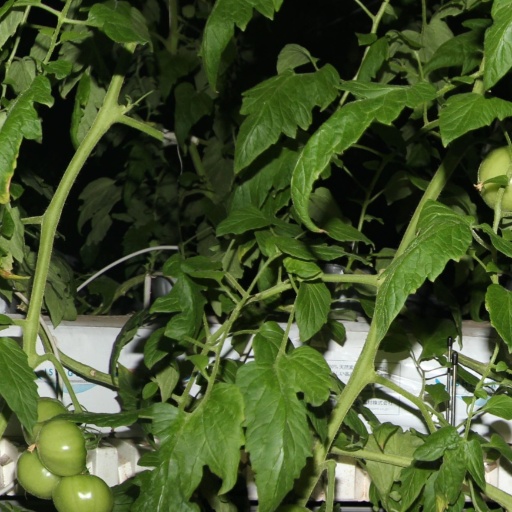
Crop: tomato